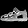
Label: Sandal